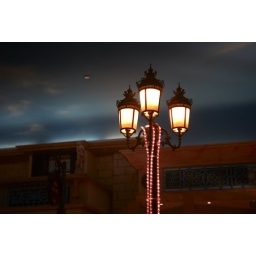
Light under blue sky